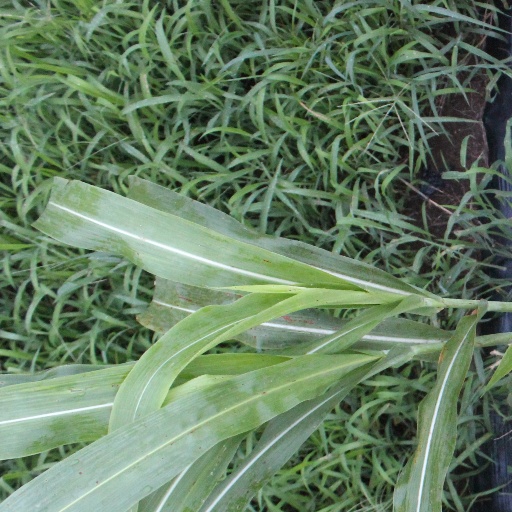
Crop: sorghum